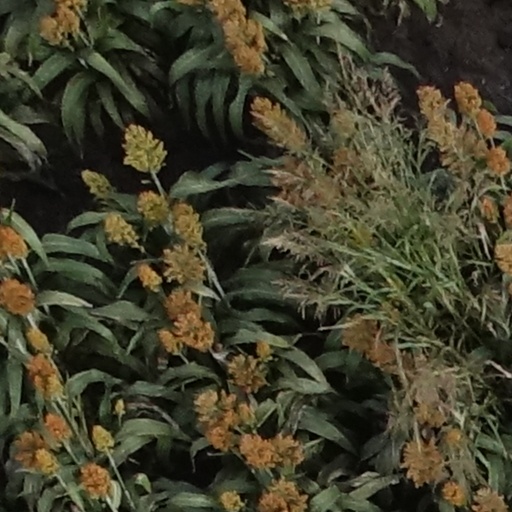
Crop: sorghum